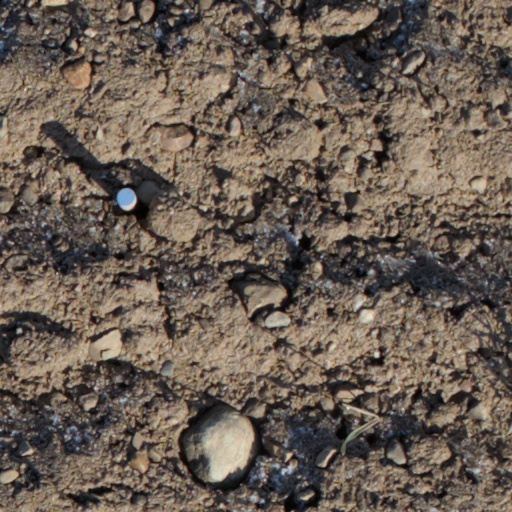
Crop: wheat